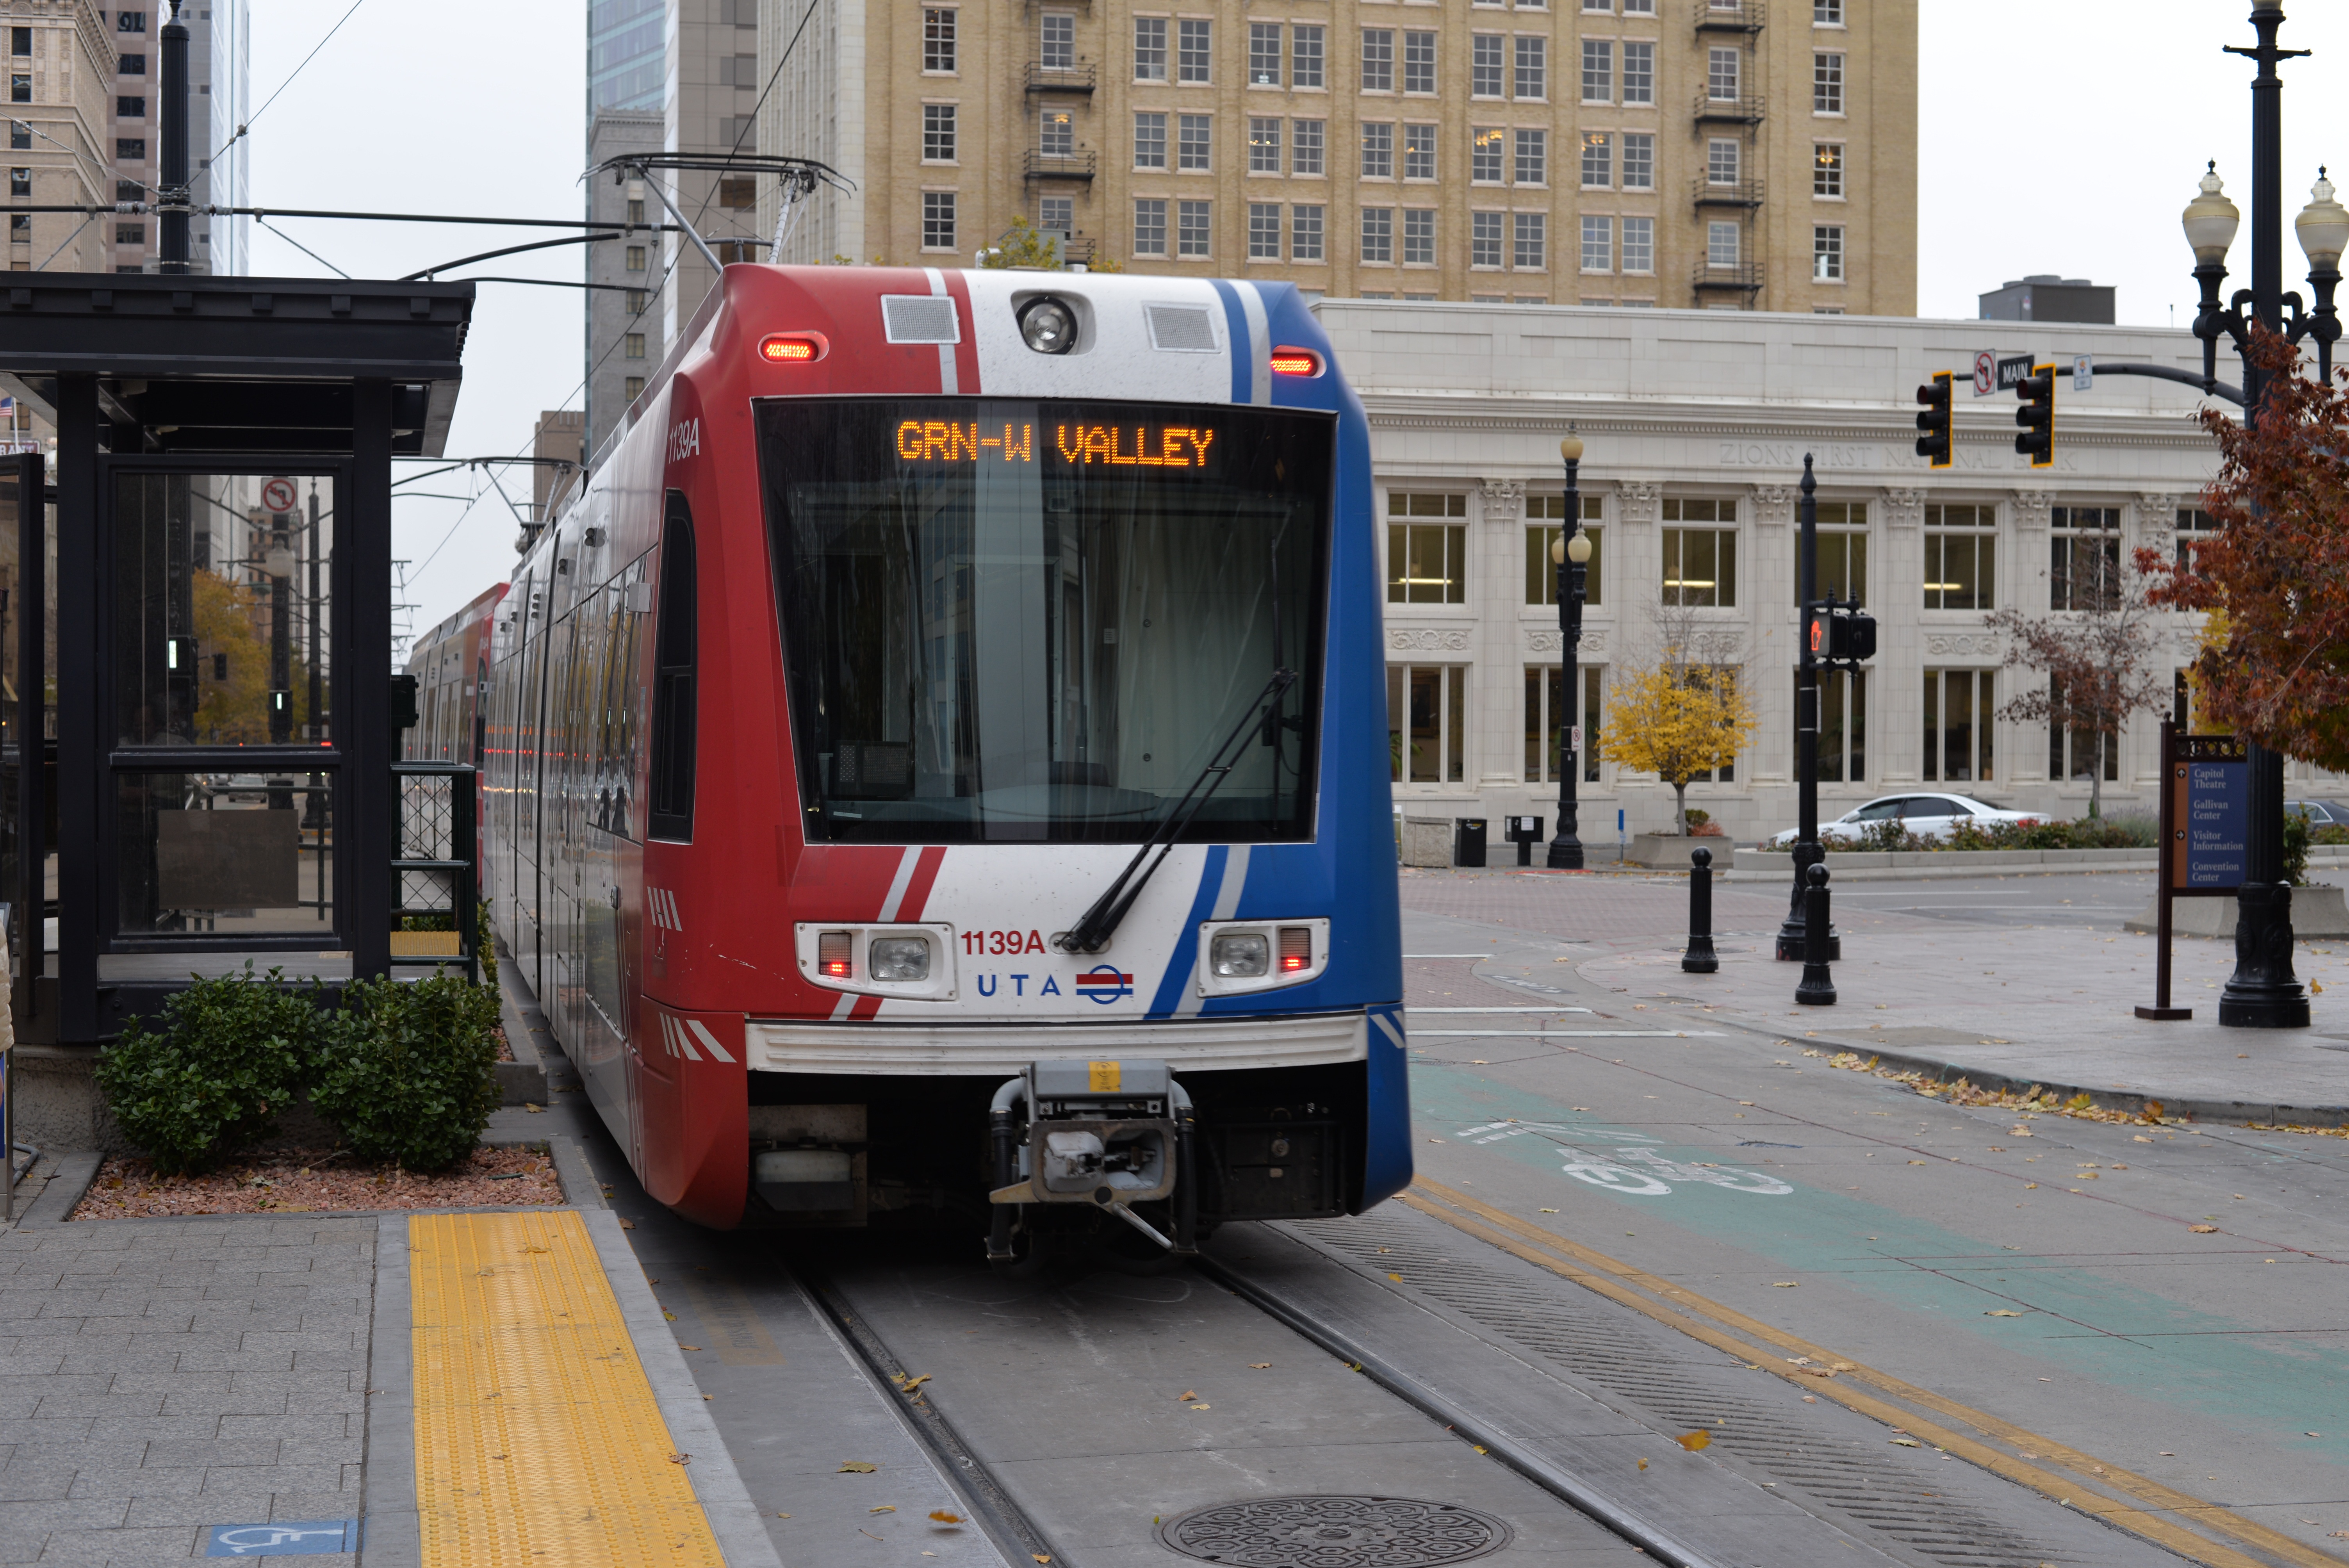
train, tram, transport, vehicle, lane, public transport, salt lake city, land vehicle, mode of transport, metropolitan area